Cannon Air Force Base

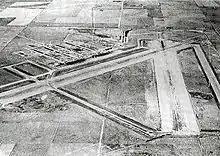

After the United States entered World War II, the first military unit to use the facility was a glider detachment. On 6 July 1942 the base was assigned to Second Air Force. In 1943, the military began to use the facility as a bomber base. Clovis AAF was assigned to II Bomber Command, Second Air Force. On 8 April 1943, the base was renamed Clovis Army Air Field. The host unit at Clovis AAF was the 16th Bombardment Wing, a training unit for Consolidated B-24 Liberator bomber crews for Europe. The 16th Bomb Wing arrived in January 1943.